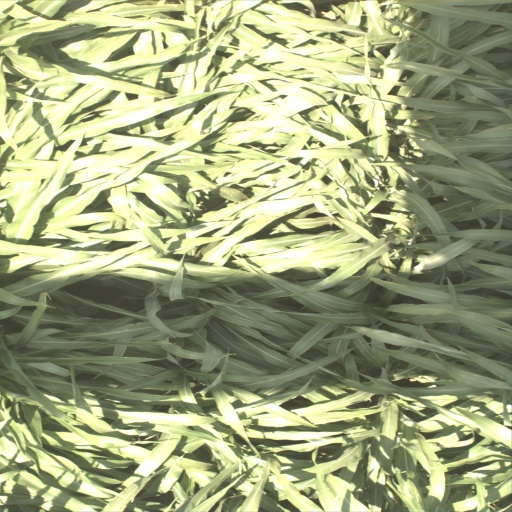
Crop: sorghum